Casa Milà

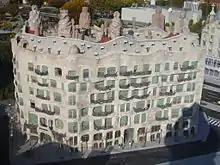
Scale model at the Catalunya en Miniatura park

"Casa Milà" is part of the UNESCO World Heritage Site "Works of Antoni Gaudí". It was a predecessor of some buildings with a similar biomorphic appearance: